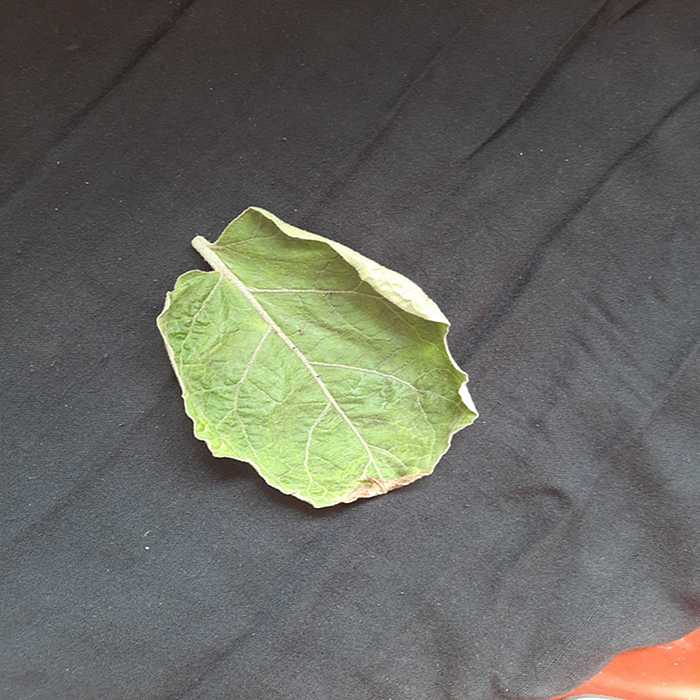
Plant: Eggplant
Label: Eggplant begomovirus